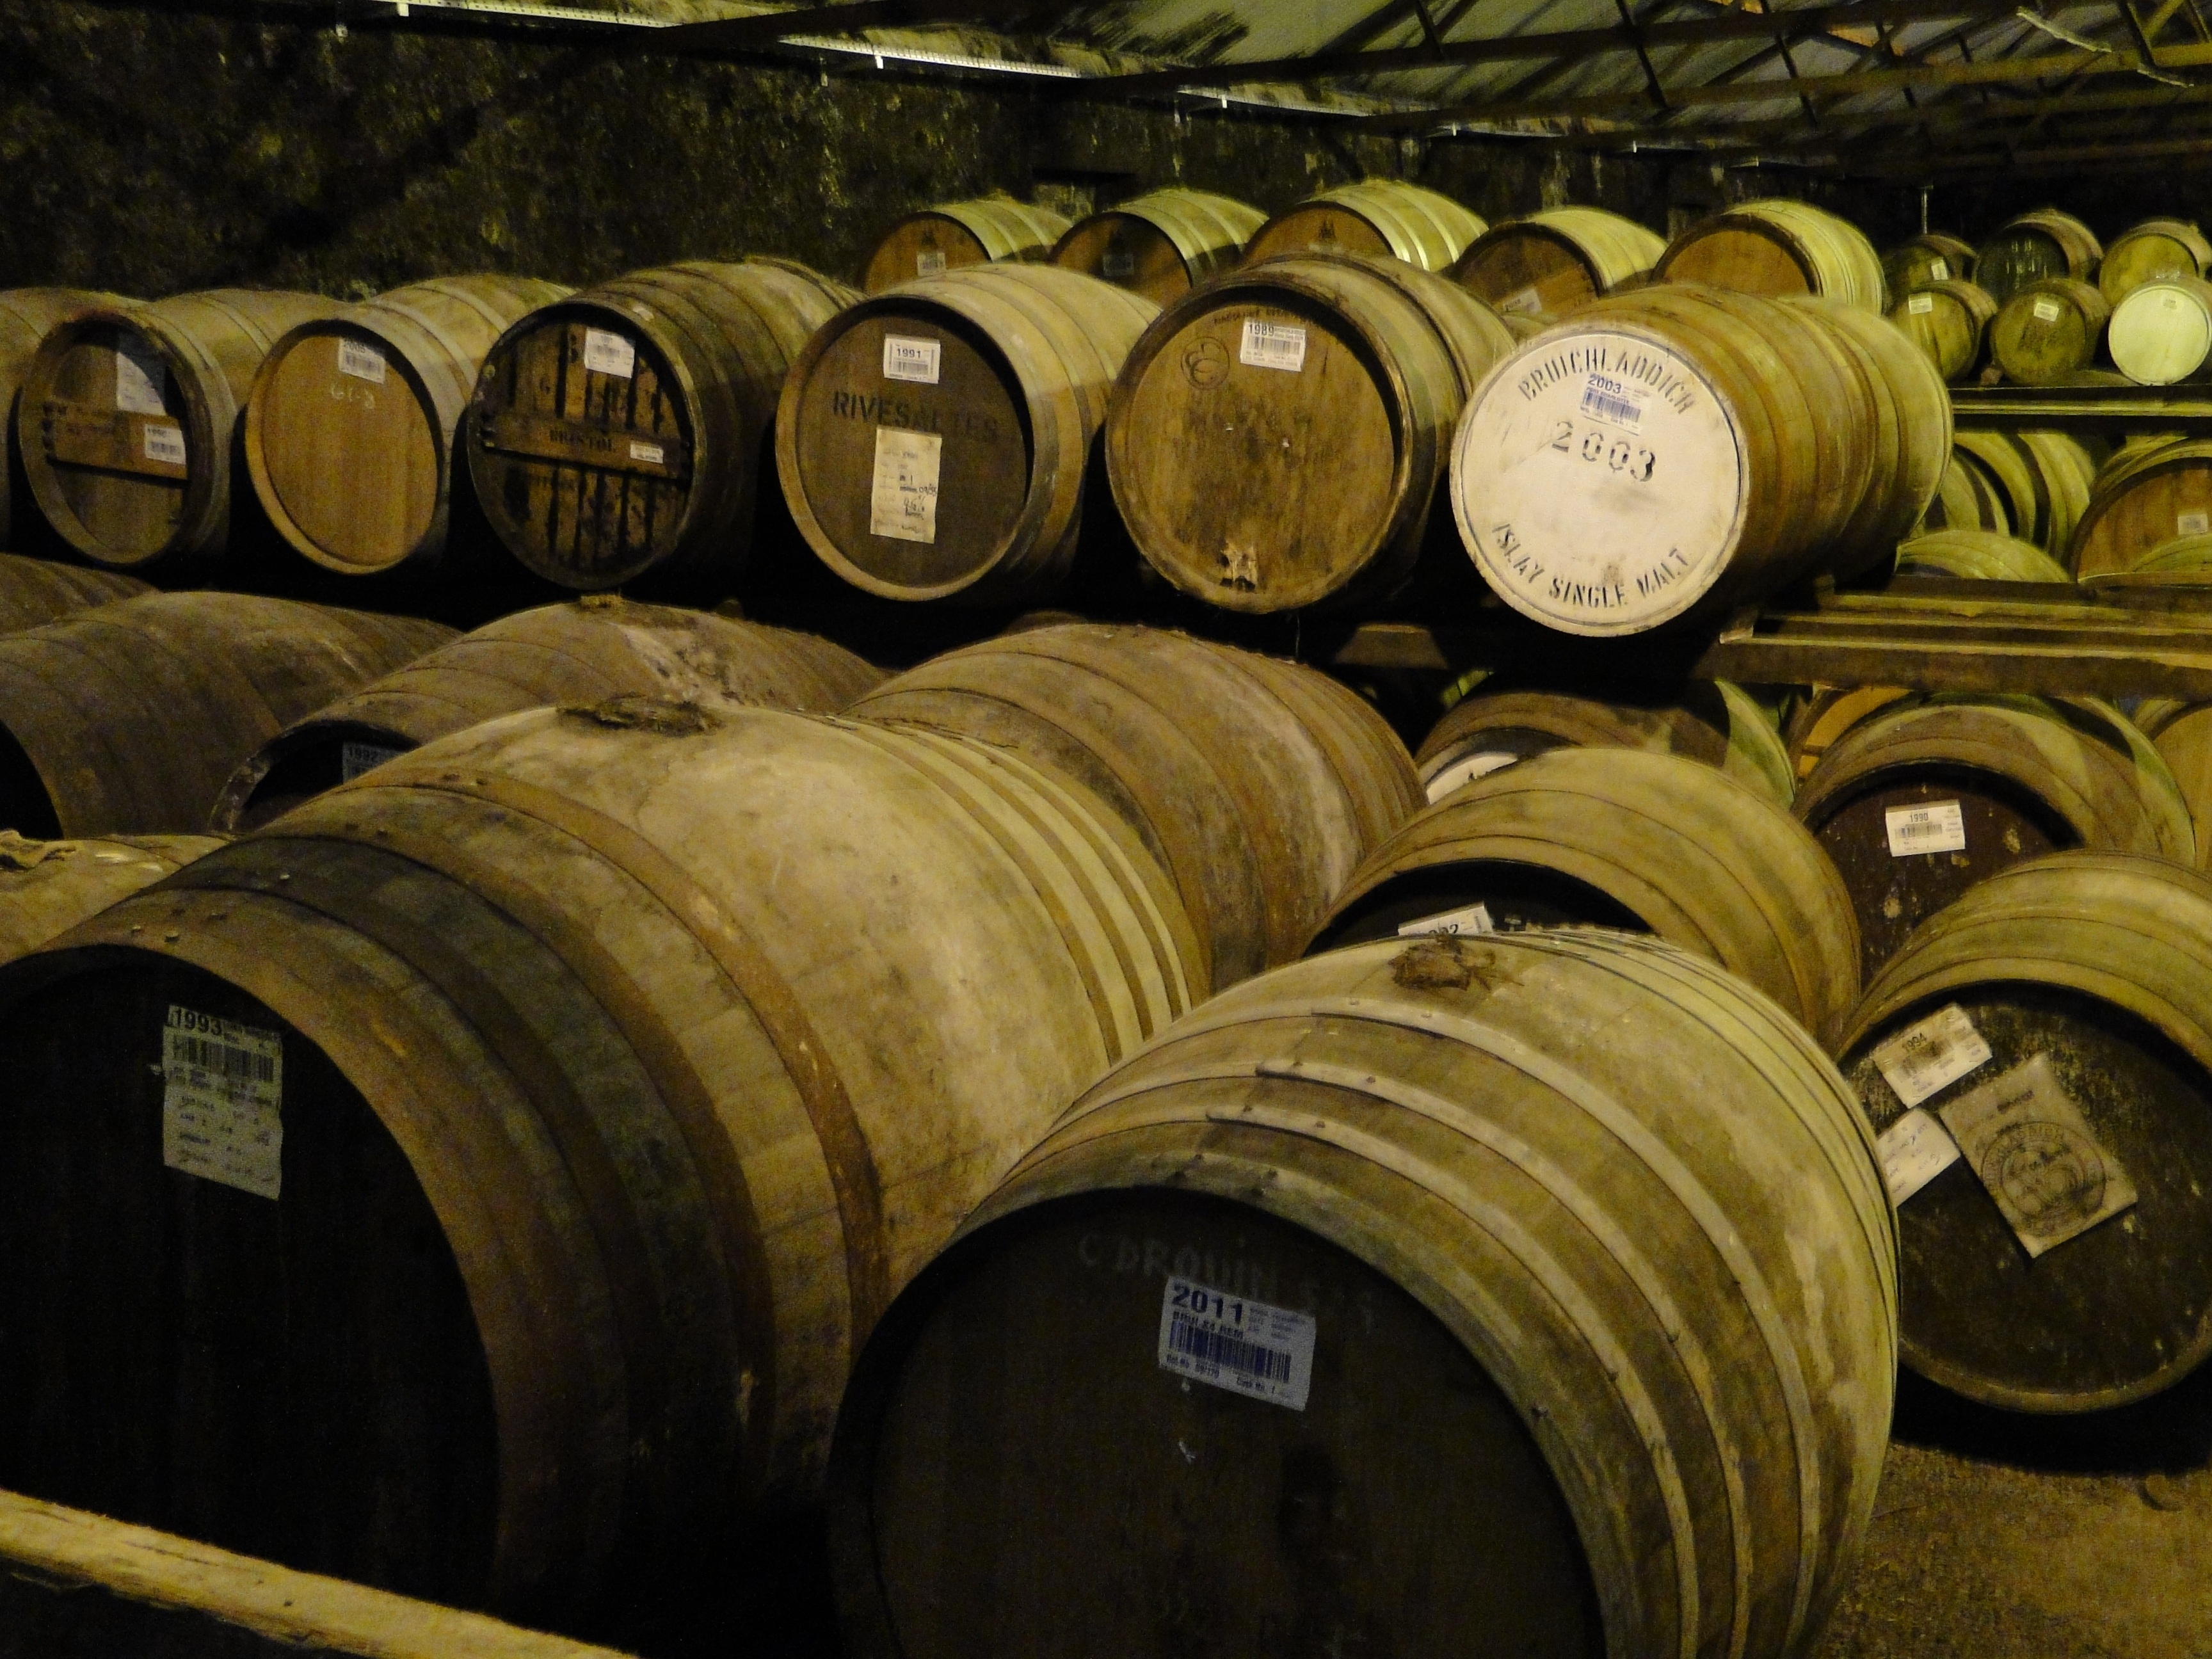
wood, wine, drink, barrel, alcohol, stock, whisky, barrels, winery, keller, wooden barrels, man made object, ancient history, islay